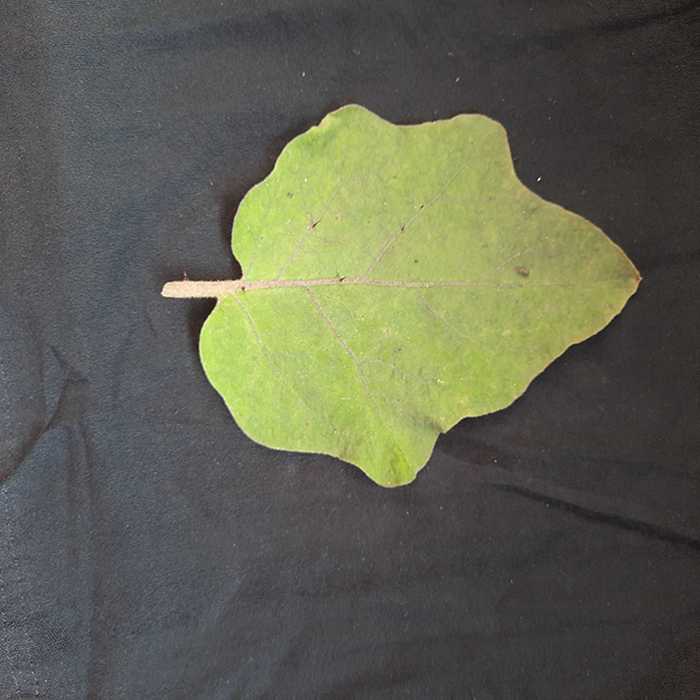
Plant: Eggplant
Label: Eggplant fresh leaf